Spanish Civil War

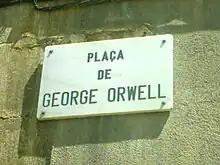
In Catalonia, a square near the Barcelona waterfront named "Plaça de George Orwell".

After the end of the war, there were harsh reprisals against Franco's former enemies. Thousands of Republicans were imprisoned and at least 30,000 executed. Other estimates of these deaths range from 50,000 to 200,000, depending on which deaths are included. Many others were put to forced labour, building railways, draining swamps, and digging canals.